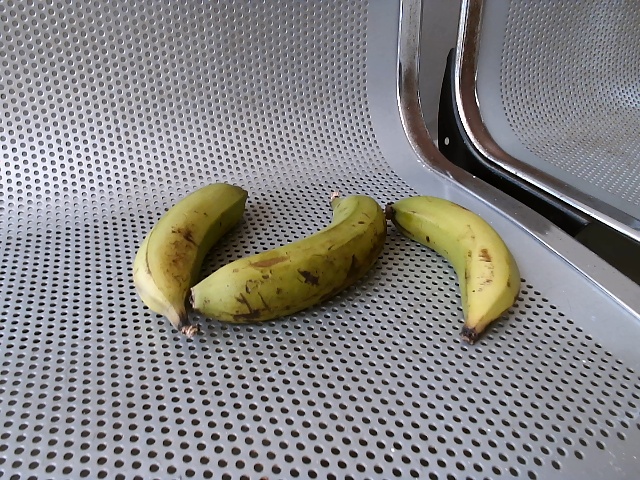
Label: Raw_Banana